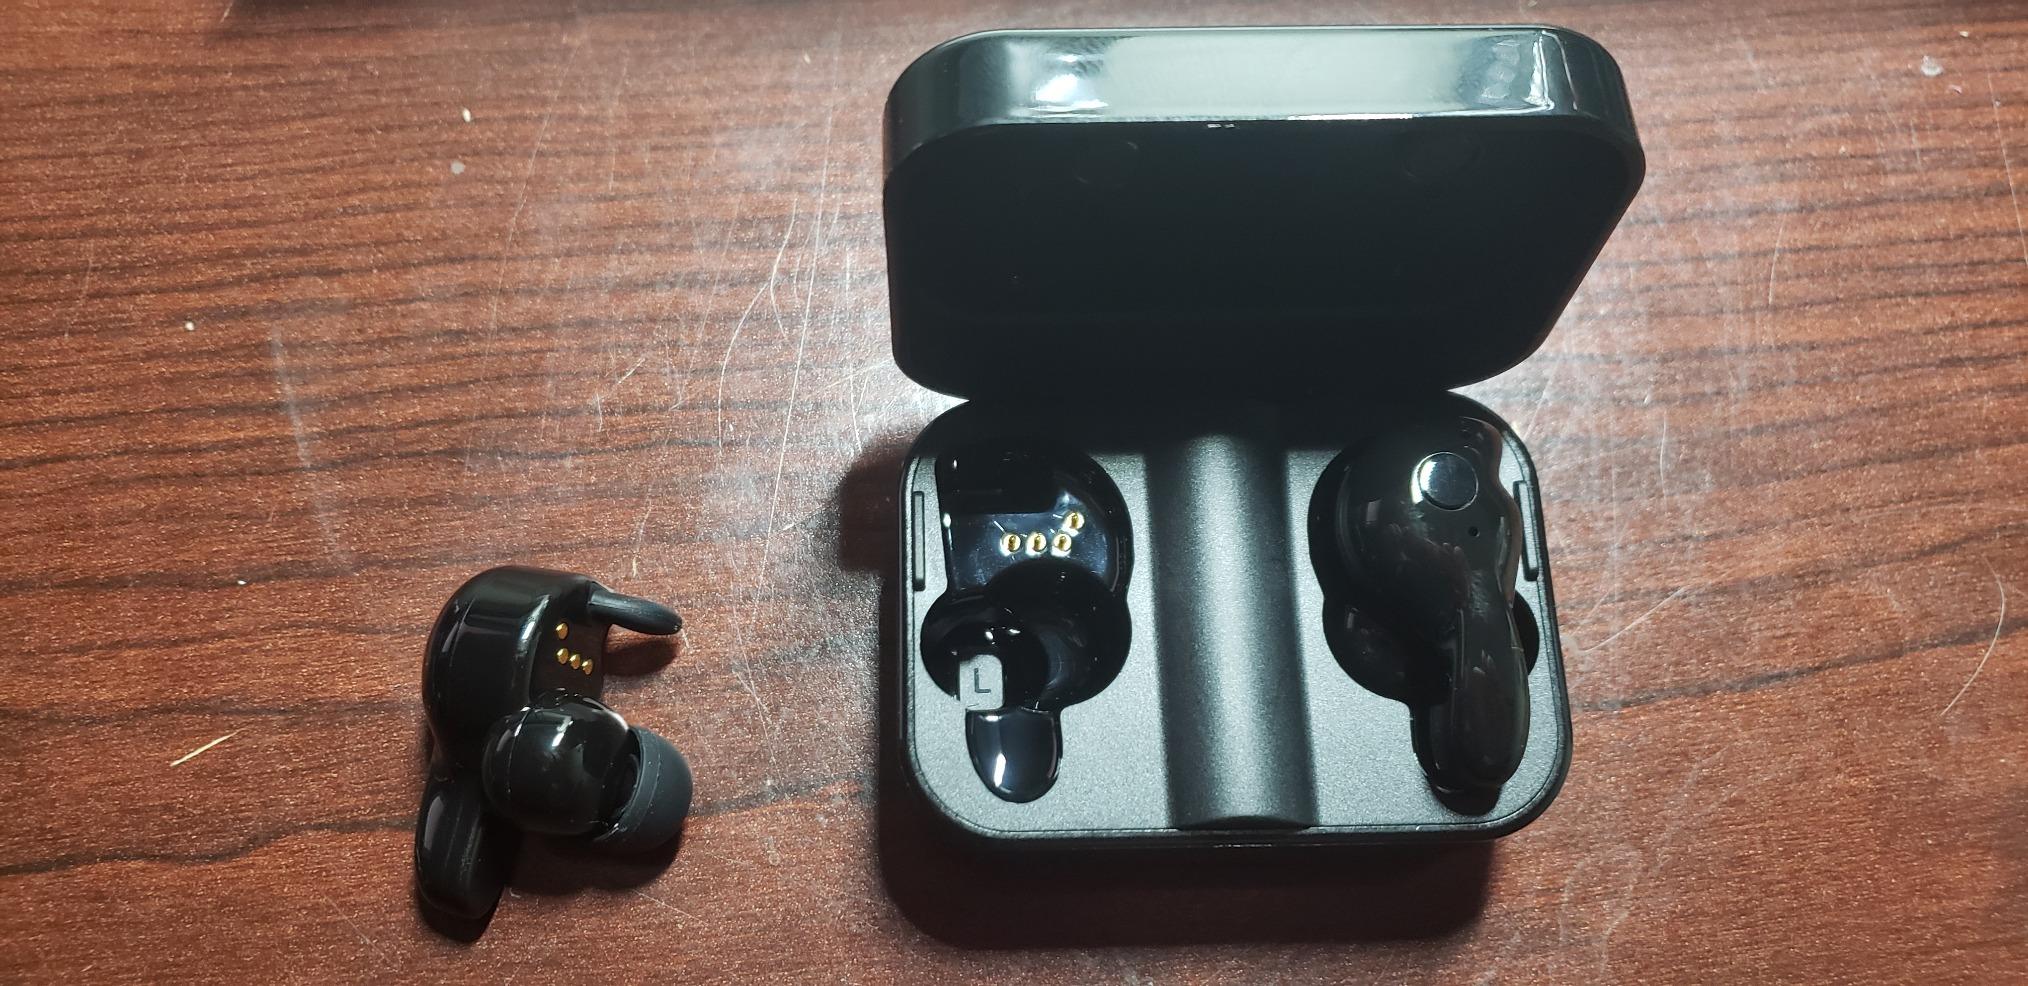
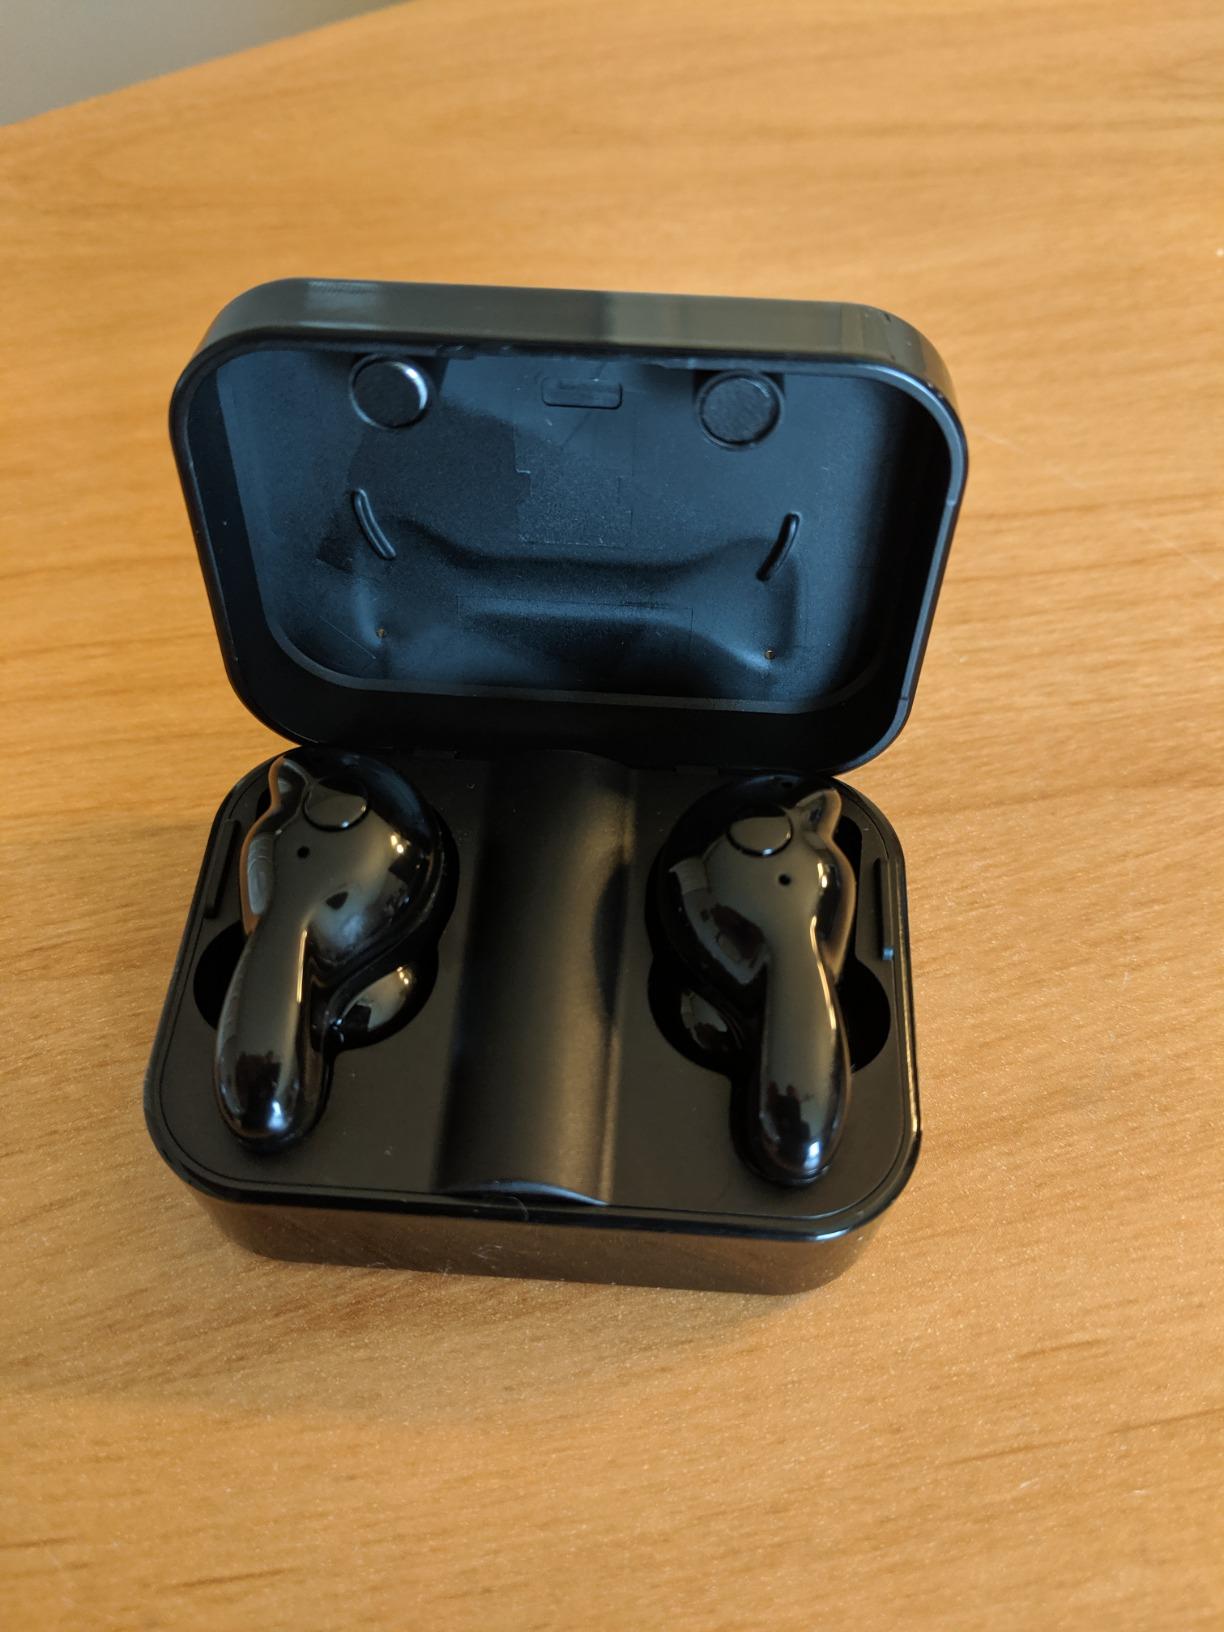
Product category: earbuds
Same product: yes